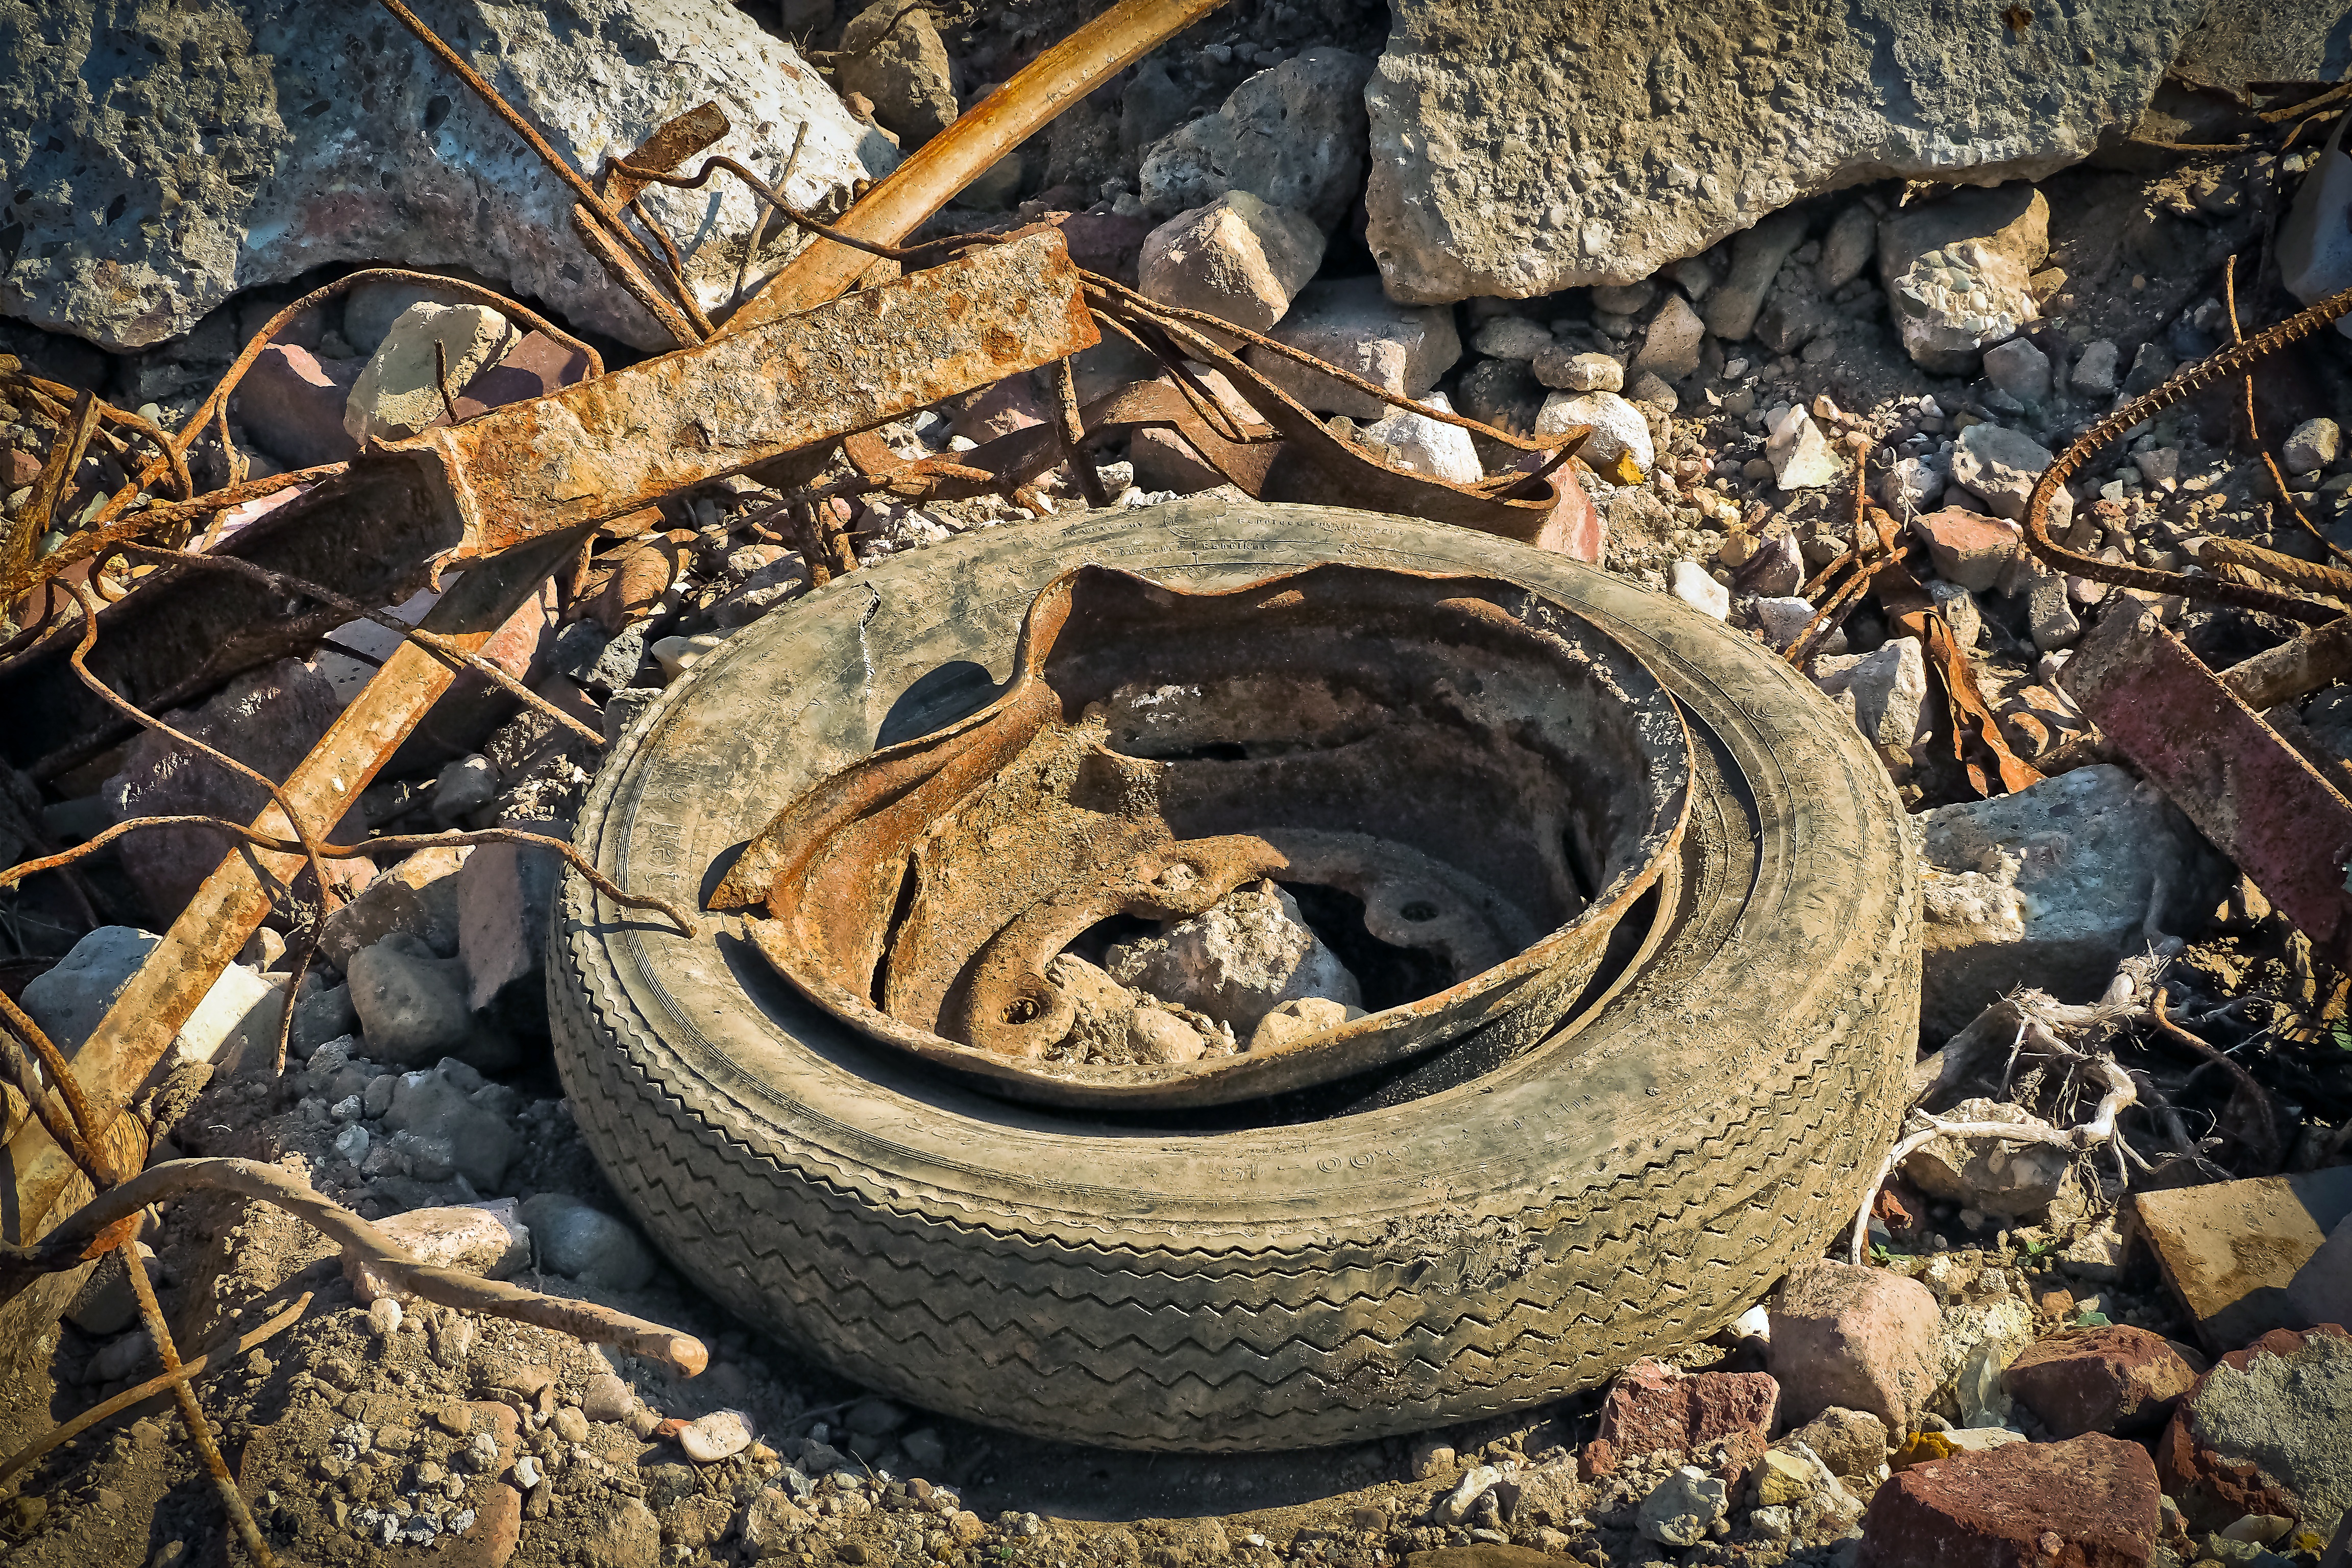
wood, wheel, old, coat, vehicle, dirt, broken, metal, soil, auto, decay, transience, rim, waste, rot, dump, garbage, debris, pollution, past, transient, scrap, rubber, tyres, break up, lapsed, ailing, auto tires, mature, tooth of time